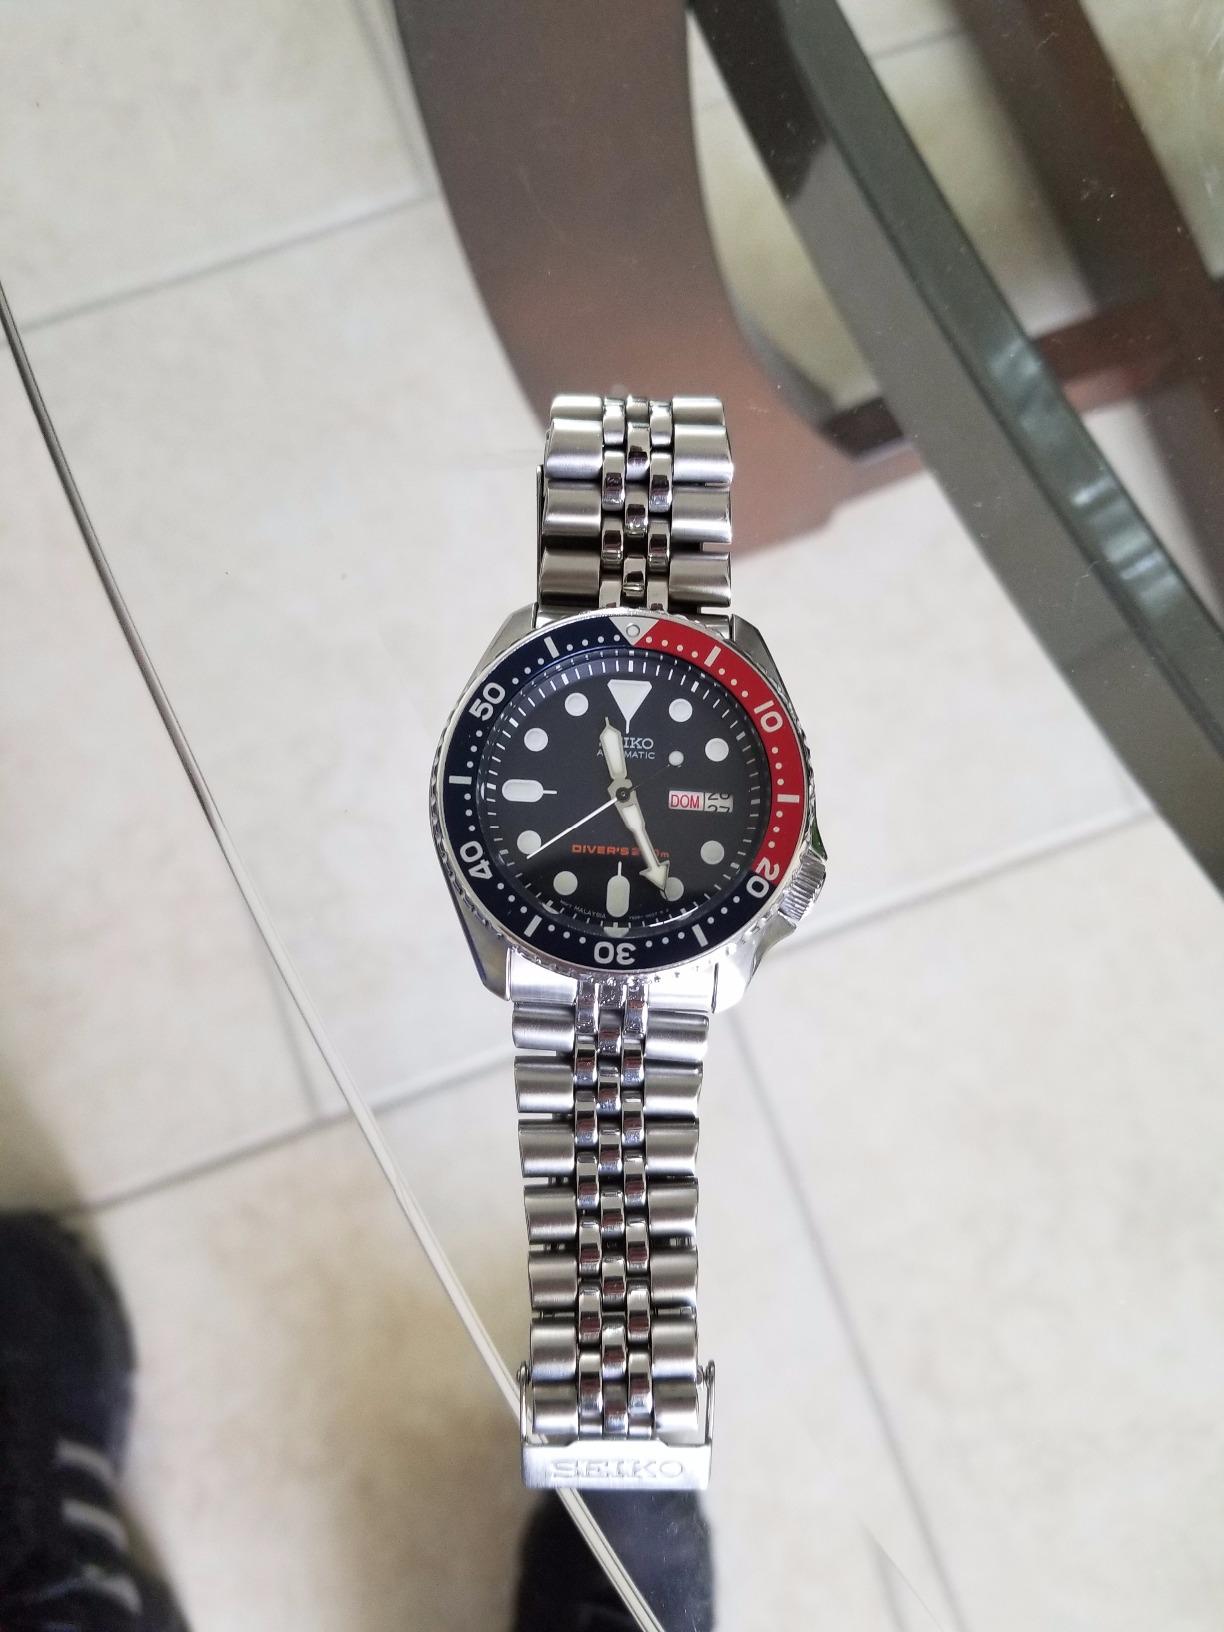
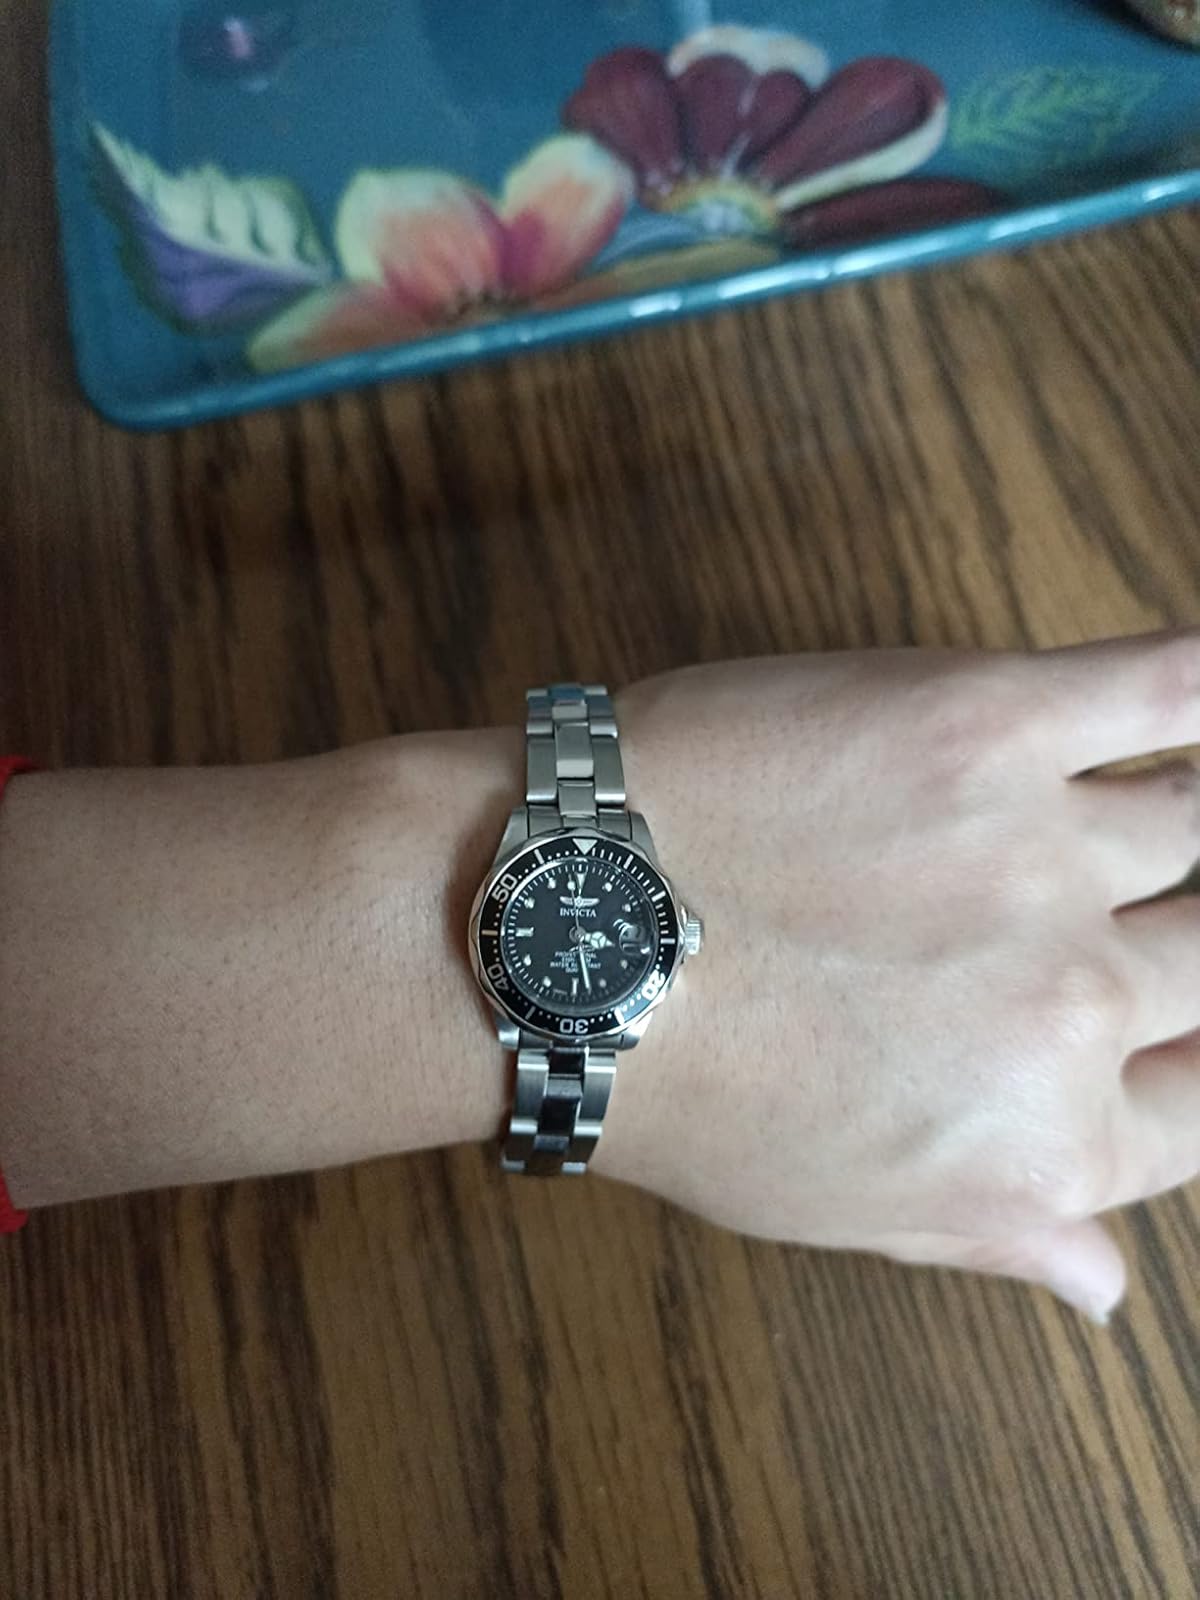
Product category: accessories_watch
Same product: no